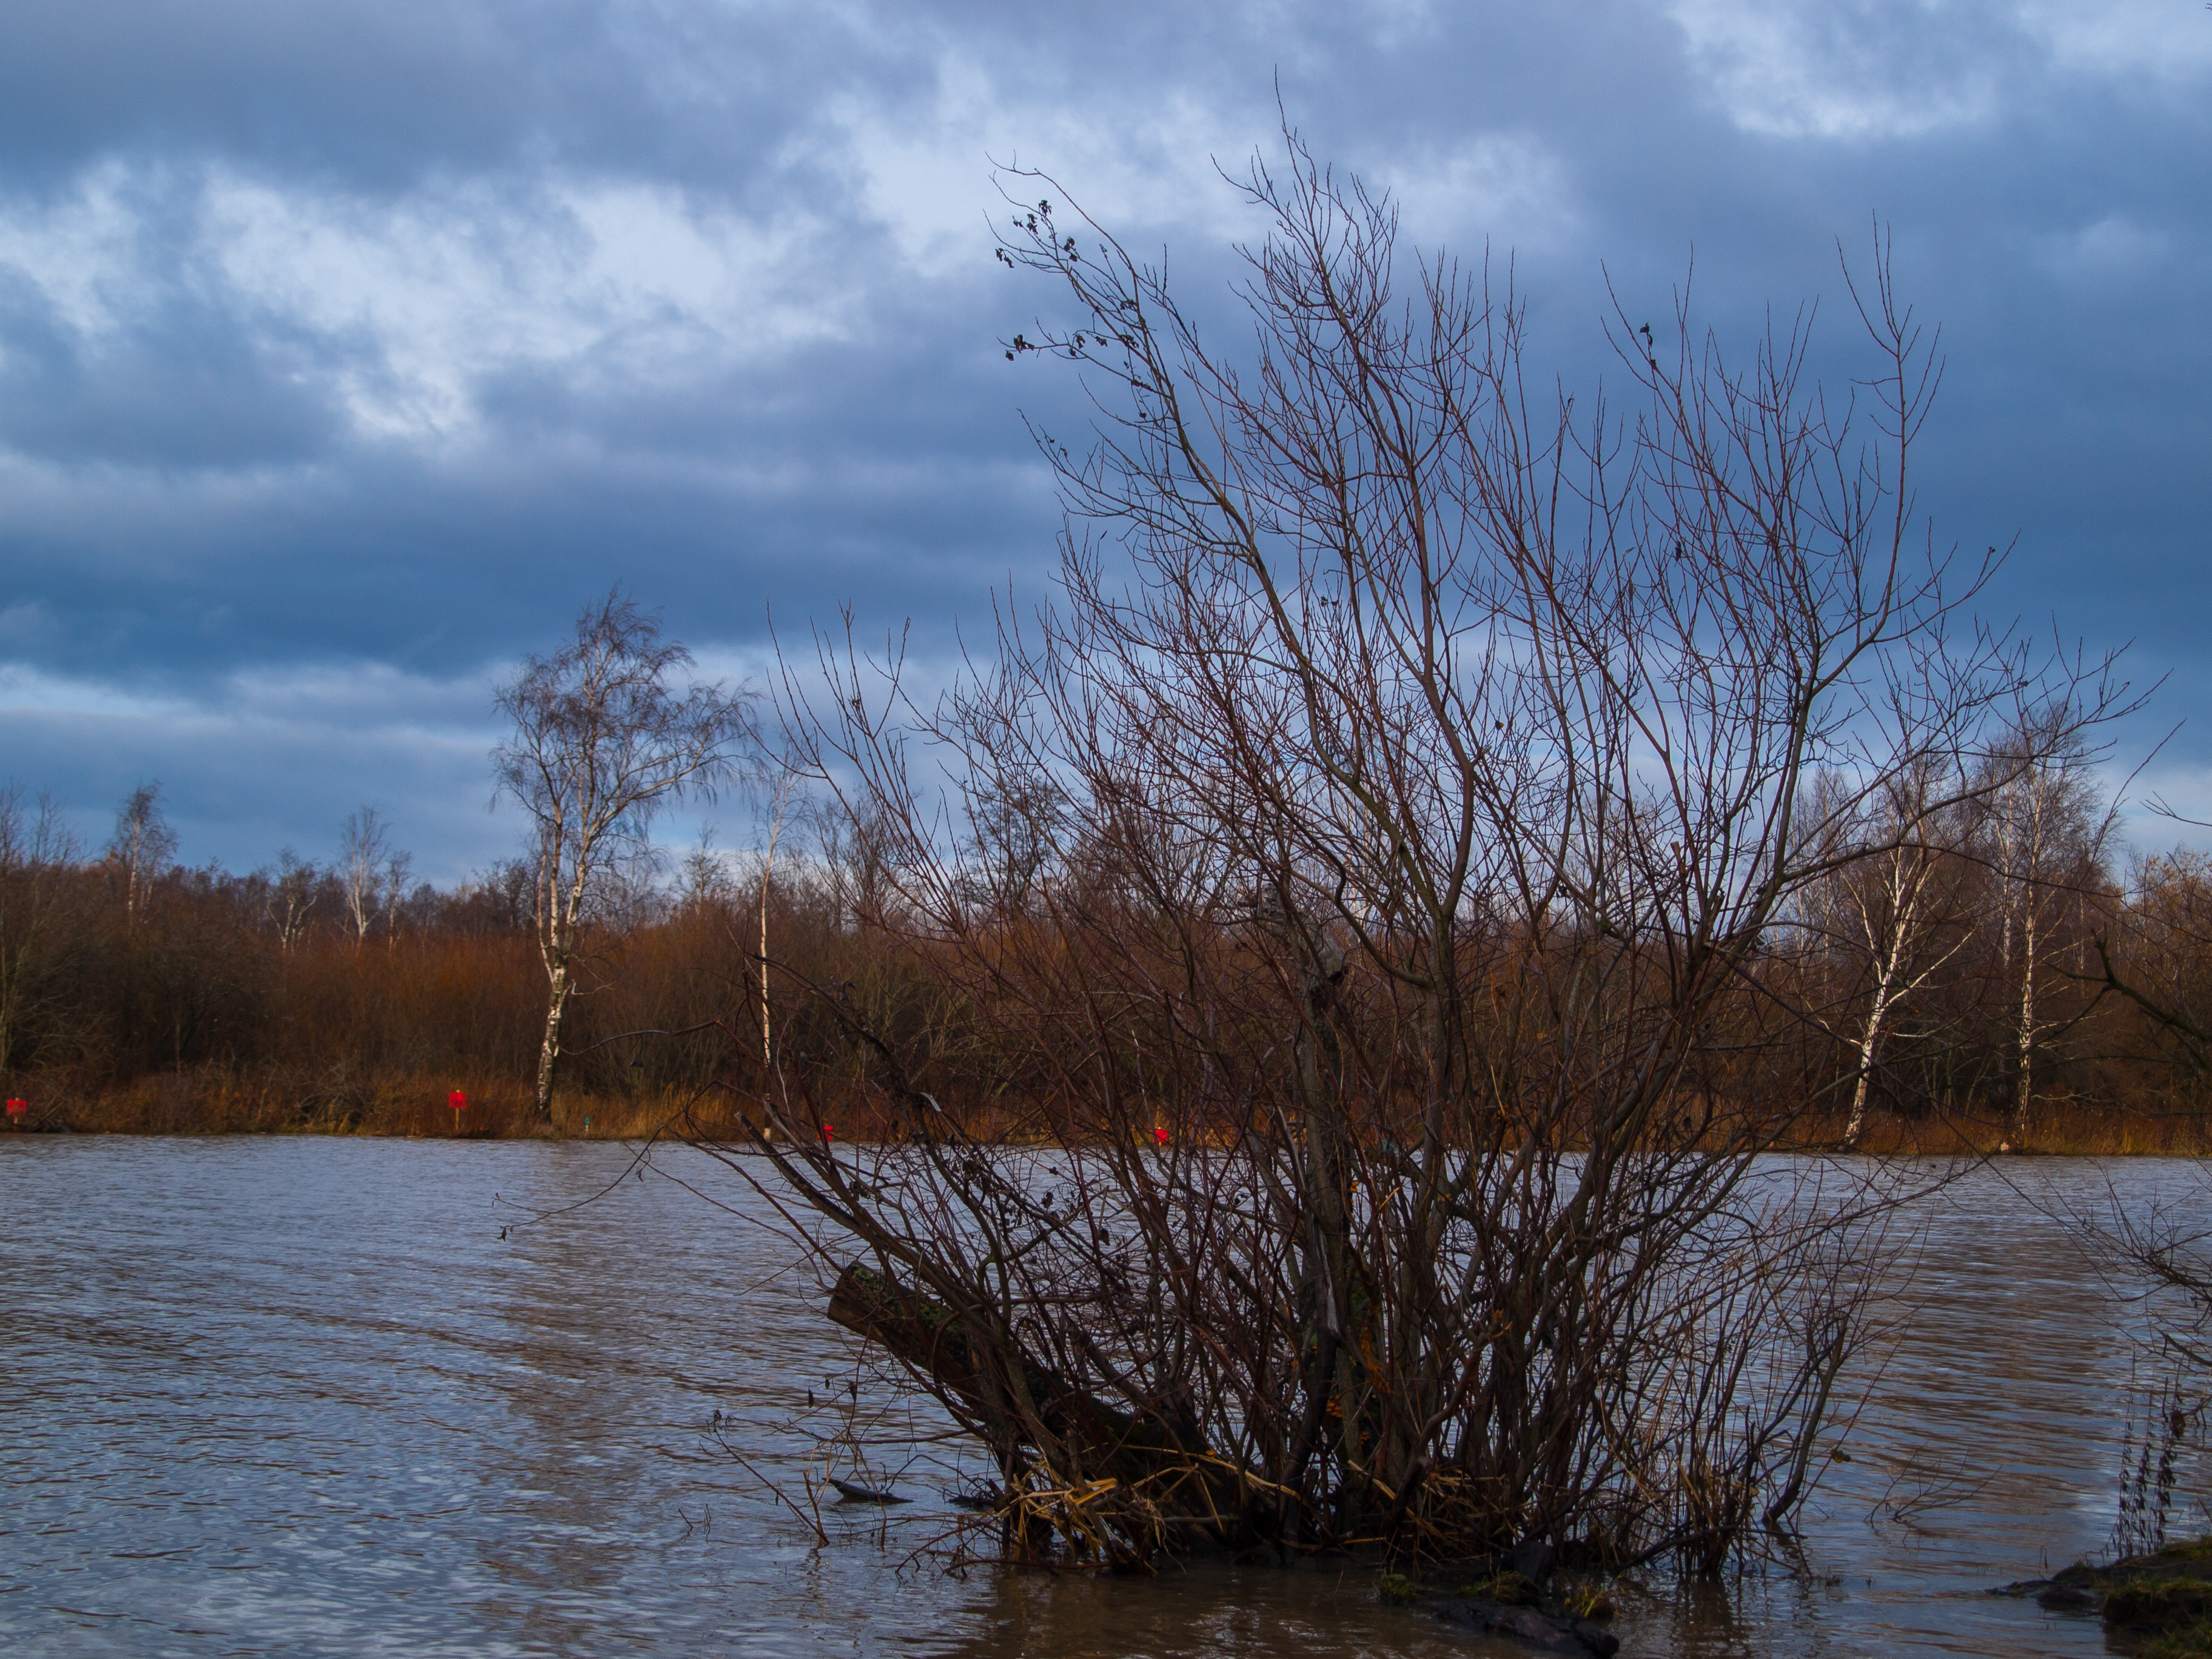
images, sky, water, cloud, water resources, plant, natural landscape, branch, twig, lake, tree, watercourse, lacustrine plain, bank, fluvial landforms of streams, grass, tidal marsh, horizon, grass family, grassland, landscape, Freshwater marsh, wetland, riparian zone, forest, salt marsh, prairie, wood, wildlife, freezing, marsh, reservoir, wilderness, fen, channel, nature reserve, bog, winter, reflection, loch, cumulus, floodplain, evening, riparian forest, pond, creek, inlet, swamp, bayou, woodland